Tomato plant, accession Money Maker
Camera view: vertical (180 deg); turntable rotation: 60 degrees
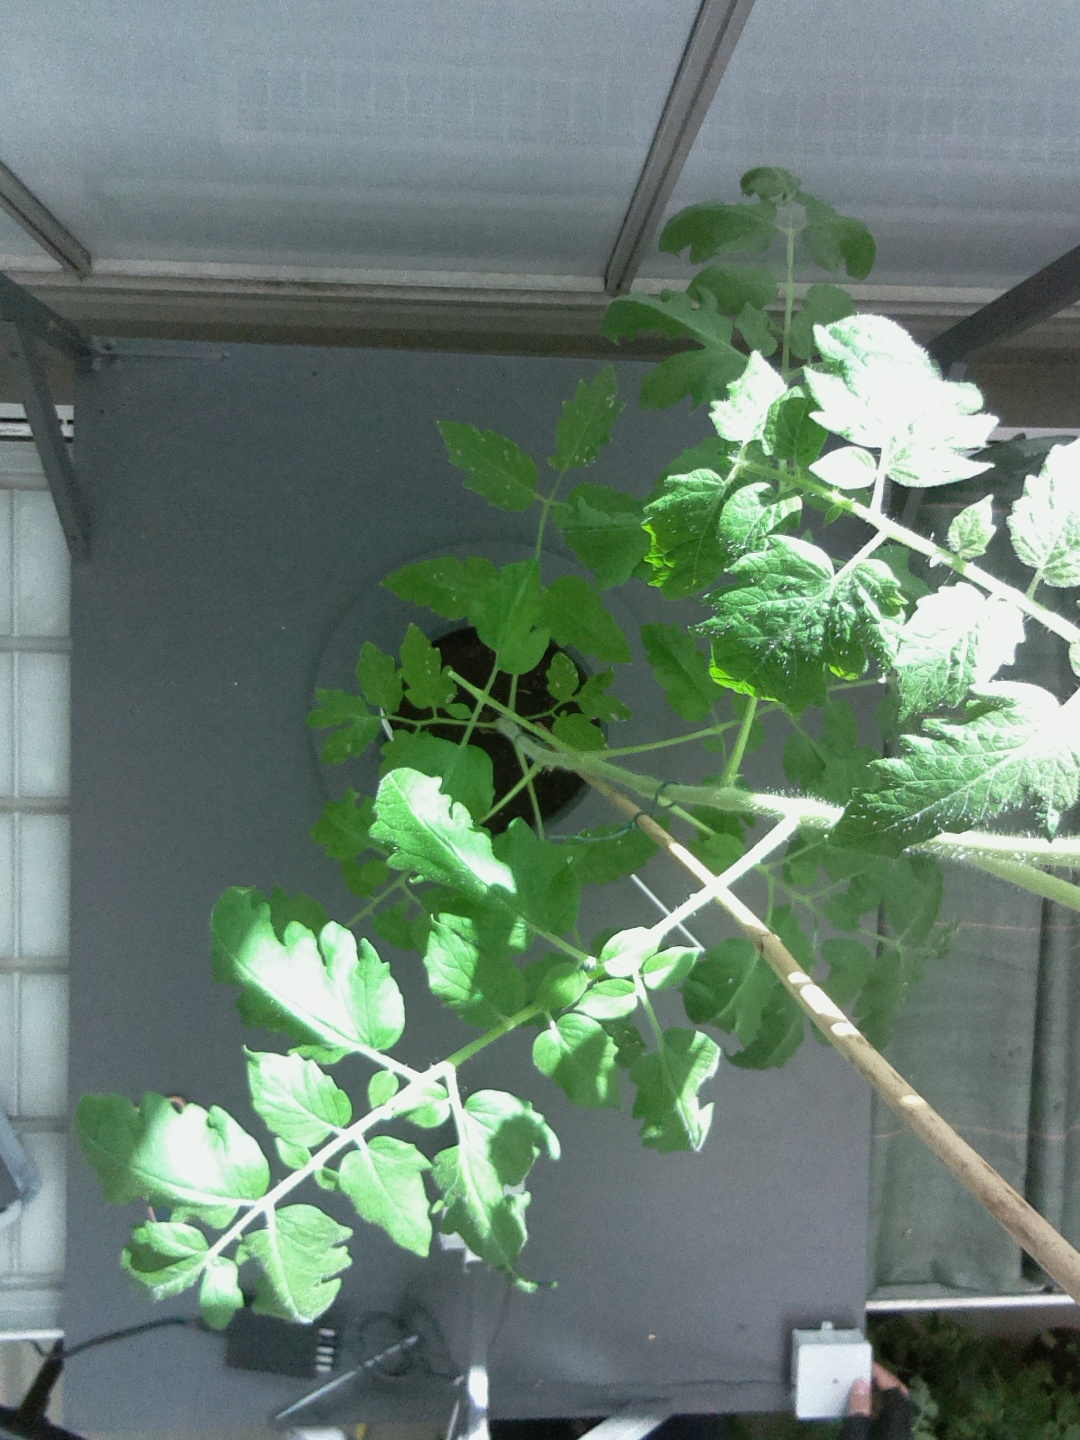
BBCH growth stage 60: First flowers open